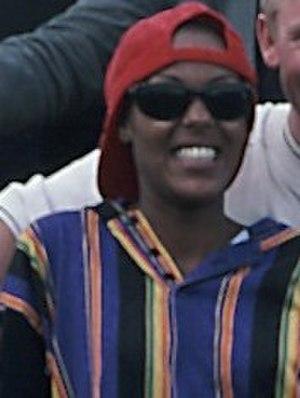
Ace of Base ou AoB est un groupe de musique pop suédois, originaire de Göteborg. Le groupe est à l'origine composé de Ulf « Buddha » Ekberg et des frères et sœurs Jonas « Joker » Berggren, Malin « Linn » Berggren et Jenny Berggren. Il sort quatre albums studio entre 1993 et 2002, vendus à plus de 40 millions d'exemplaires à travers le monde. Ce chiffre fait d'eux l'un des groupes suédois les plus célèbres de tous les temps, comme ABBA ou Europe.
Ace of Base ou AoB est un groupe de musique pop suédois, originaire de Göteborg. Le groupe est à l'origine composé de Ulf « Buddha » Ekberg et des frères et sœurs Jonas « Joker » Berggren, Malin « Linn » Berggren et Jenny Berggren. Il sort quatre albums studio entre 1993 et 2002, vendus à plus de 40 millions d'exemplaires à travers le monde. Ce chiffre fait d'eux l'un des groupes suédois les plus célèbres de tous les temps, comme ABBA ou Europe.